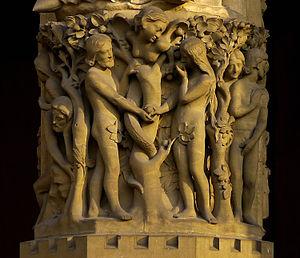
Cathédrale Notre-Dame de Paris (sculpture façade ouest
Le paradis ou jardin d'Éden représente souvent le lieu final où les humains seront soit récompensés de leur bon comportement ou de leur foi. C'est un concept important présenté au début de la Bible, dans le livre de la Genèse. Il a donc un sens particulier pour les religions dites abrahamiques.